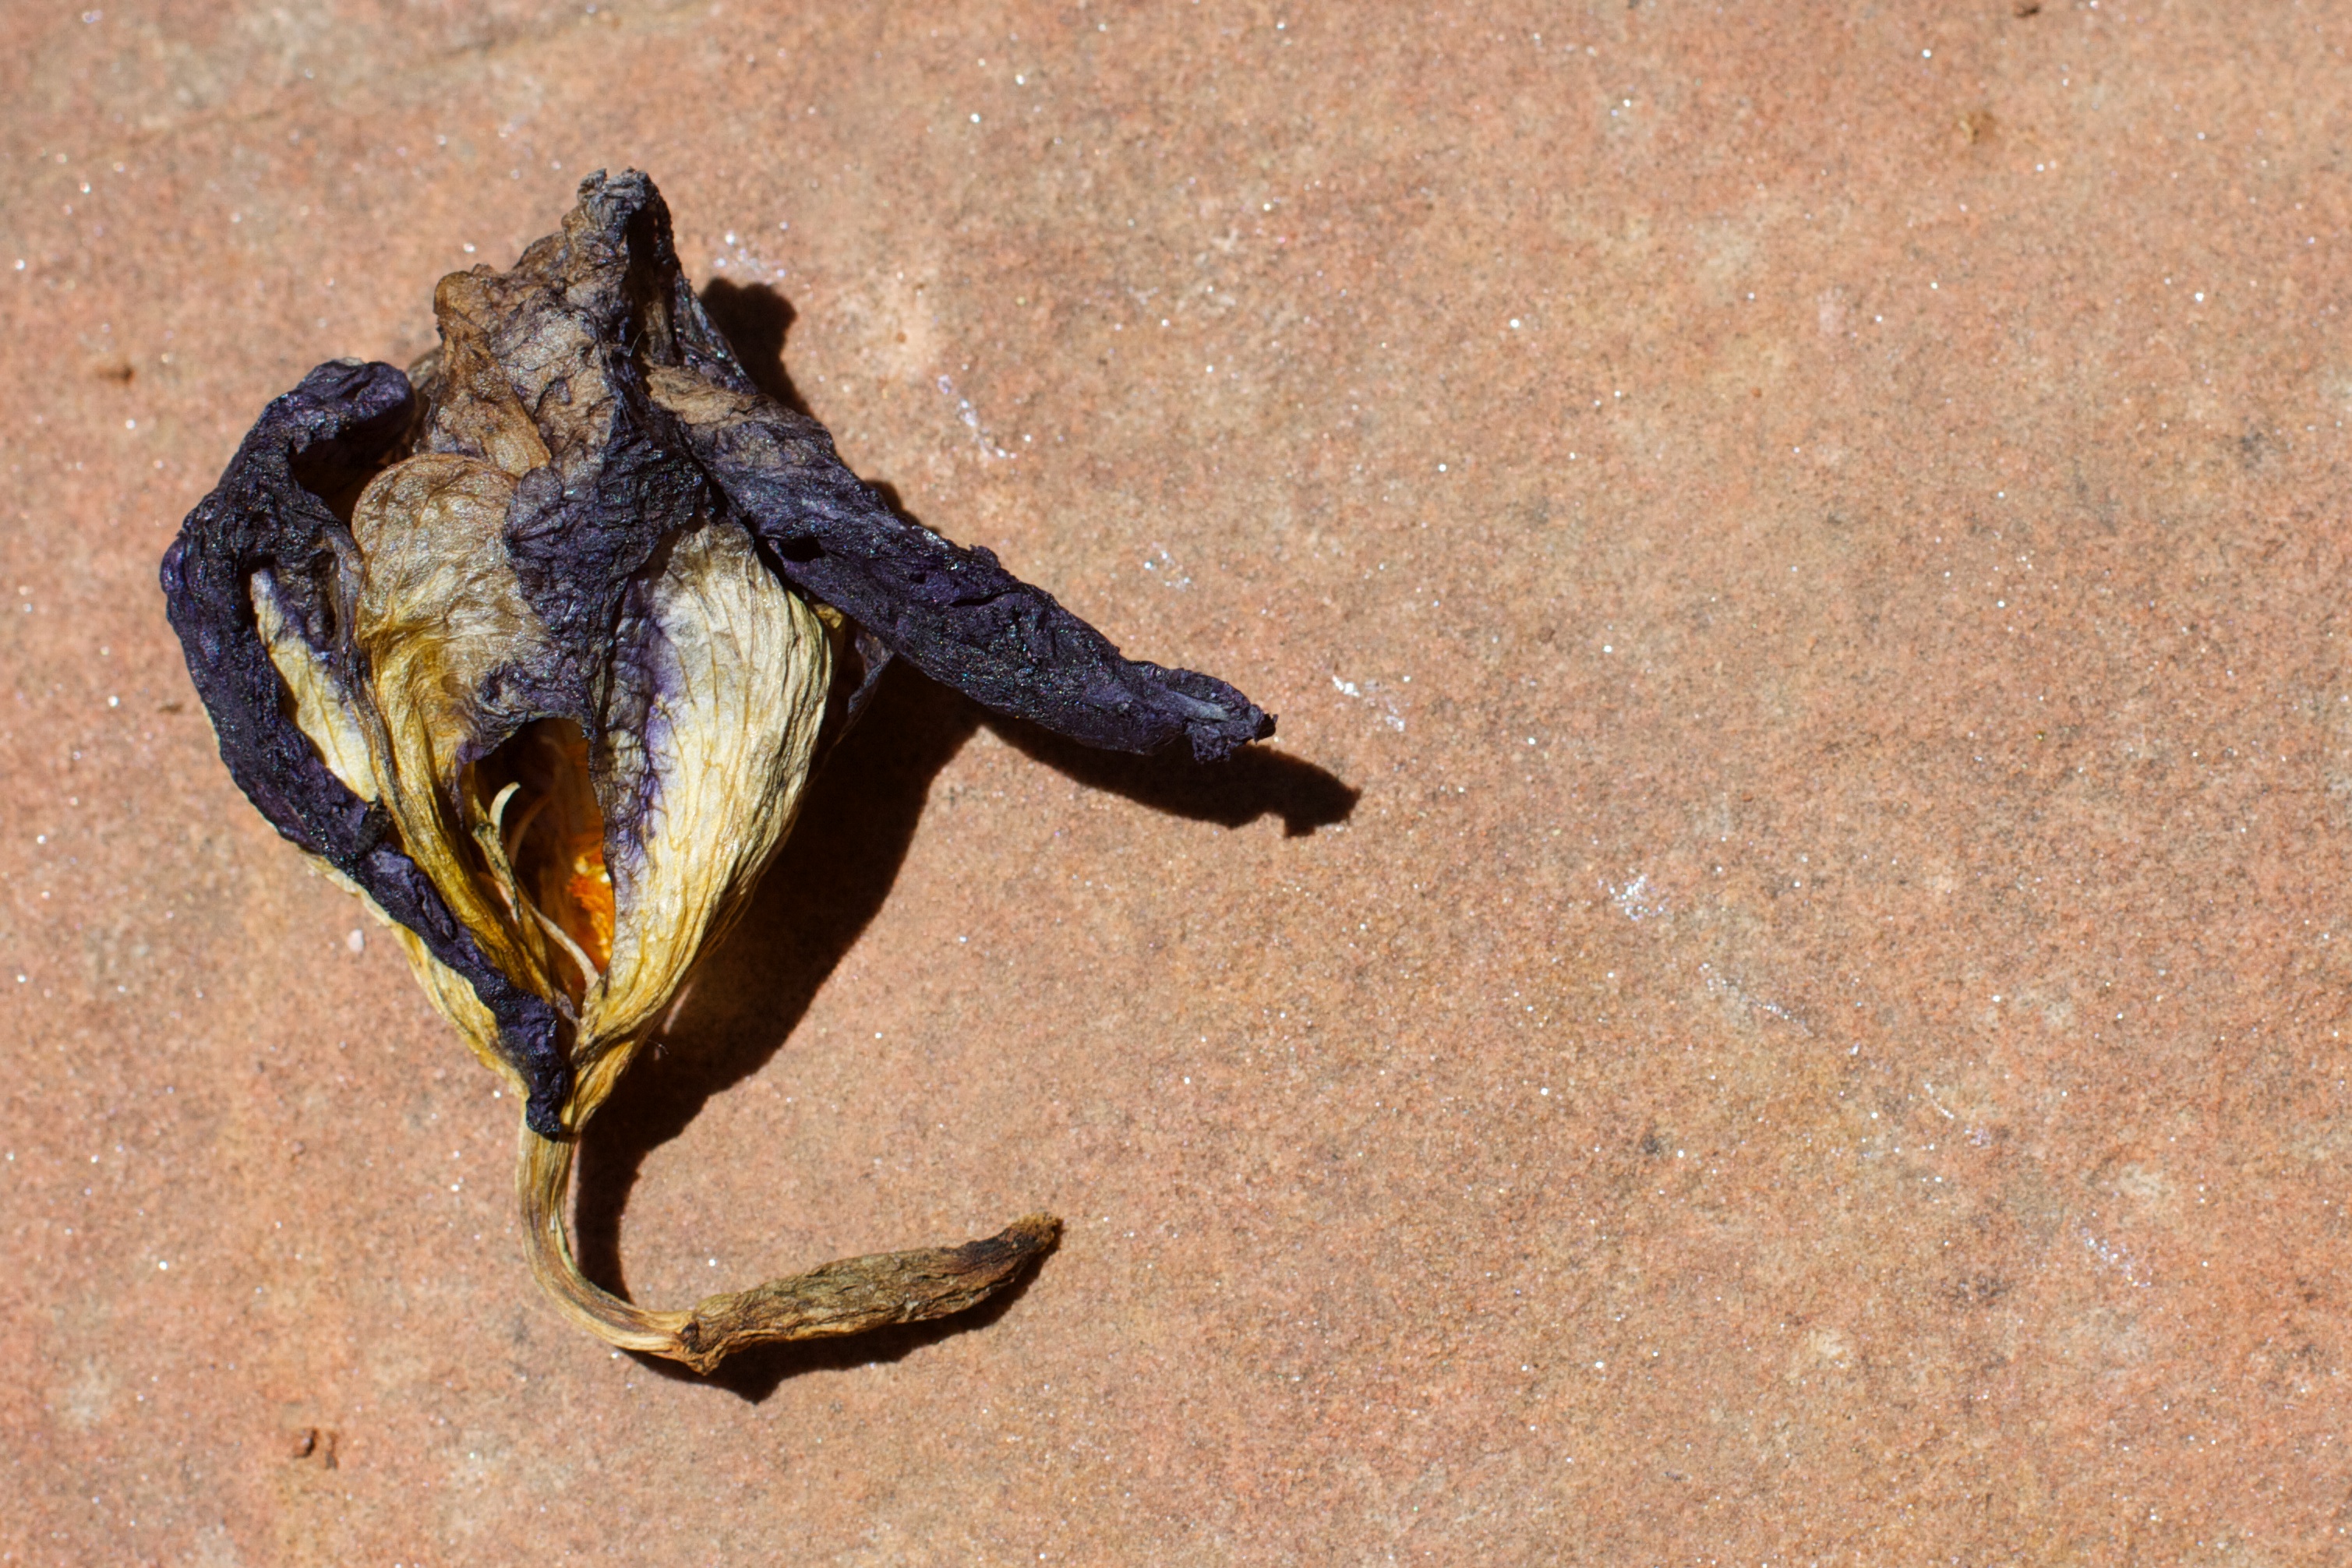
bird, sculpture